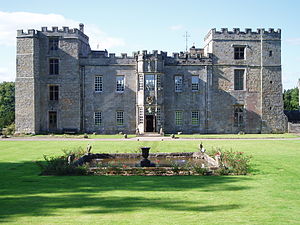
Chillingham Castle
Chillingham Castle.
Chillingham Castle er et middelalderligt slot i Chillingham i den nordlige del af nordlige del af Northumberland. Det var sæde for Grey- og Bennet-familien fra 1400-tallet frem til 1980'erne, hvor det blev hjem for Sir Humphry Wakefield Bt., som er gift med et medlem af den oprindelige Grey-familie. Til bygningen hører en stor park, hvor den sjældne race Chillingham Cattle går i en besætning på omkring 90. Slottet er fredet af 1. grad.